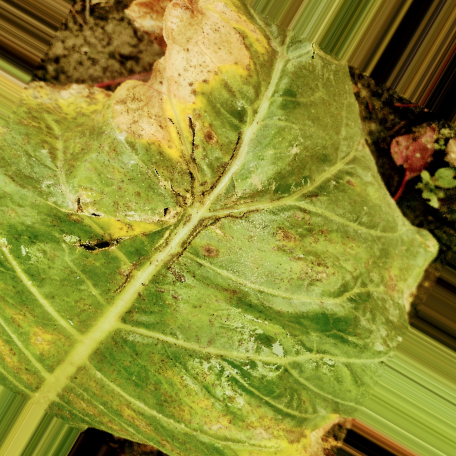
Label: Downy Mildew